Card money

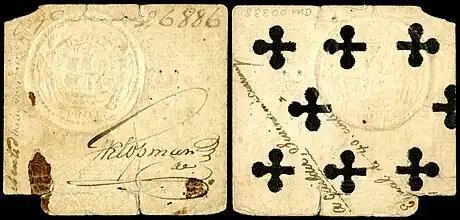
Card money worth one guilder, from Dutch Guiana (1801)

Card money is a type of fiat money printed on plain cardboard or playing cards, which was used at times as currency in several colonies and countries (including Dutch Guiana, New France, and France) from the 17th century to the early 19th century. Where introduced, it was often followed by high rates of inflation.